Answer in natural language. Considering the relative positions, is artistic colourful white paper drawing scenario to the left or right of framed mountain landscape photo? Choose between the following options: left or right
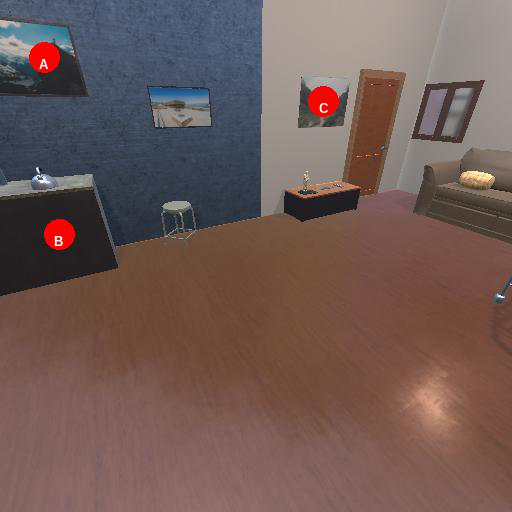
<answer>left</answer>